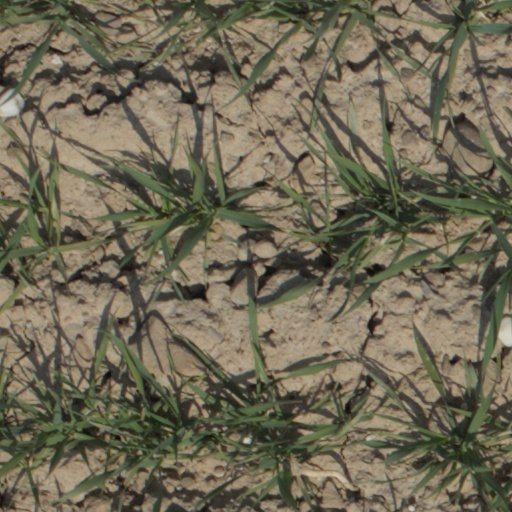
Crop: wheat